Edmund Crouchback

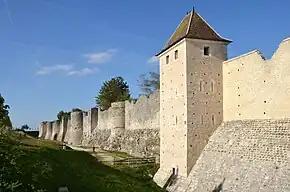
Ramparts of Provins in France

Following the deterioration of relations between England and Gwynedd, Edmund's brother King Edward I of England declared war in November 1276. In early 1277, Edmund was summoned to return to England by Edward, along with other English nobles, to proceed against the Prince of Wales, Llywelyn ap Gruffudd. Edmund succeeded Payne de Chaworth as "capitaneus" of the royal forces in South Wales in April and launched military operations against the Welsh alongside Roger Mortimer and William de Beauchamp, 9th Earl of Warwick. Payne had previously had success in the valley of the River Towy, capturing the castles of Dryslywn, Dinefwr, Carreg Cennan and Llandovery, allowing Edmund, who assumed his command, to push further north, seizing the lands of the Welsh noble Rhys ab Maelgwyn and taking Aberystwyth at the end of July 1277. Edmund assigned his troops to rebuild Aberystwyth Castle, then known as Llanbadarn Castle, and returned to England on 20 September, assigning Roger Myles as constable of the castle. The war ended with the Treaty of Aberconwy in November 1277, with Gwynedd surrendering and ceding control over his vassals and conquered territories.